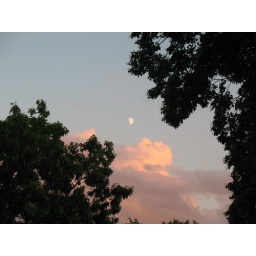
Moon over pink clouds